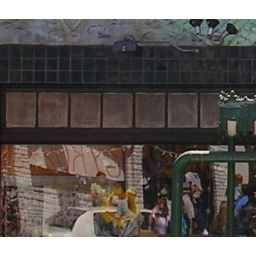
reflections in the window of a store across the street from a restaurant with a big handwritten sign for Gyros in the window